Convocation Hall (University of Toronto)

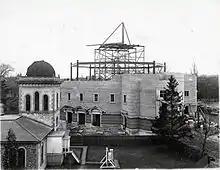
Convocation Hall under construction, 1906

In the latter half of the 19th century, the university began to see the need for a considerably larger ceremonial auditorium beyond the confines of University College, made more apparent by a fire that damaged much of the college in 1890. The construction of Convocation Hall was mainly financed by $50,000 raised by the University of Toronto Alumni Association and matching funds provided by Ontario government. The cornerstone was laid in 1904 and the construction completed three years later at almost twice the originally estimated cost.